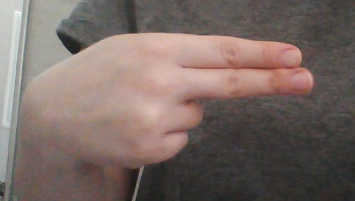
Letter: ain